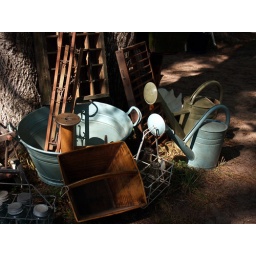
Collectibles at the base of a tree at the flea market in Chilmark, Massachusetts (Martha's Vineyard).